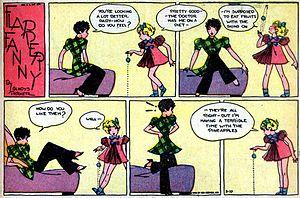
Gladys Parker était une dessinatrice américaine de bandes dessinées et une créatrice de mode à Hollywood. Elle est surtout connue comme créatrice du comic strip Mopsy, qui est paru pendant plus de trois décennies. Parker a été l'une des rares femmes dessinatrices de bande dessinée entre les années 1930 et 1950.